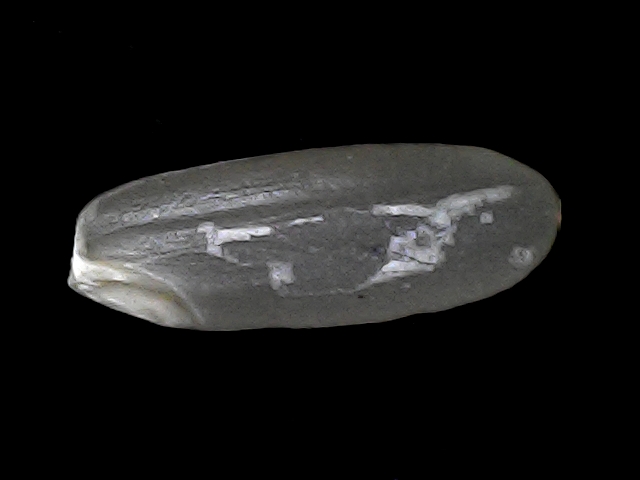
Rice variety: BD30